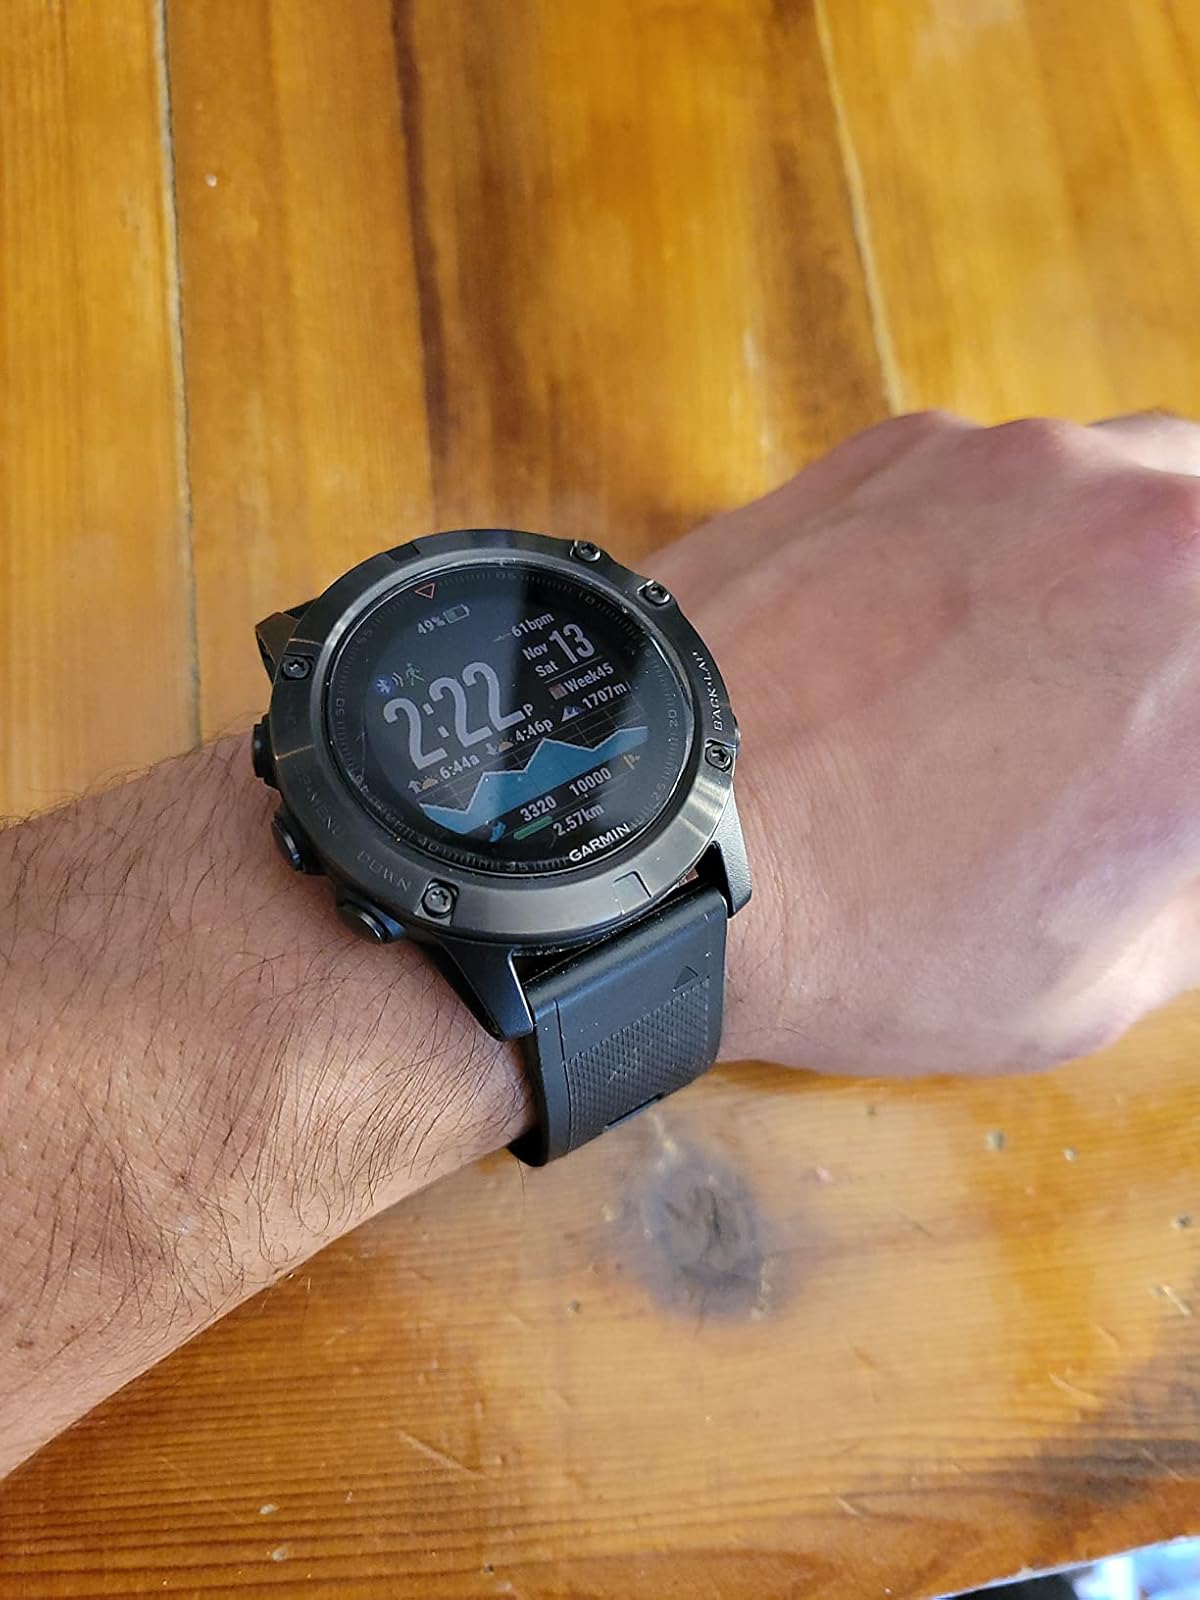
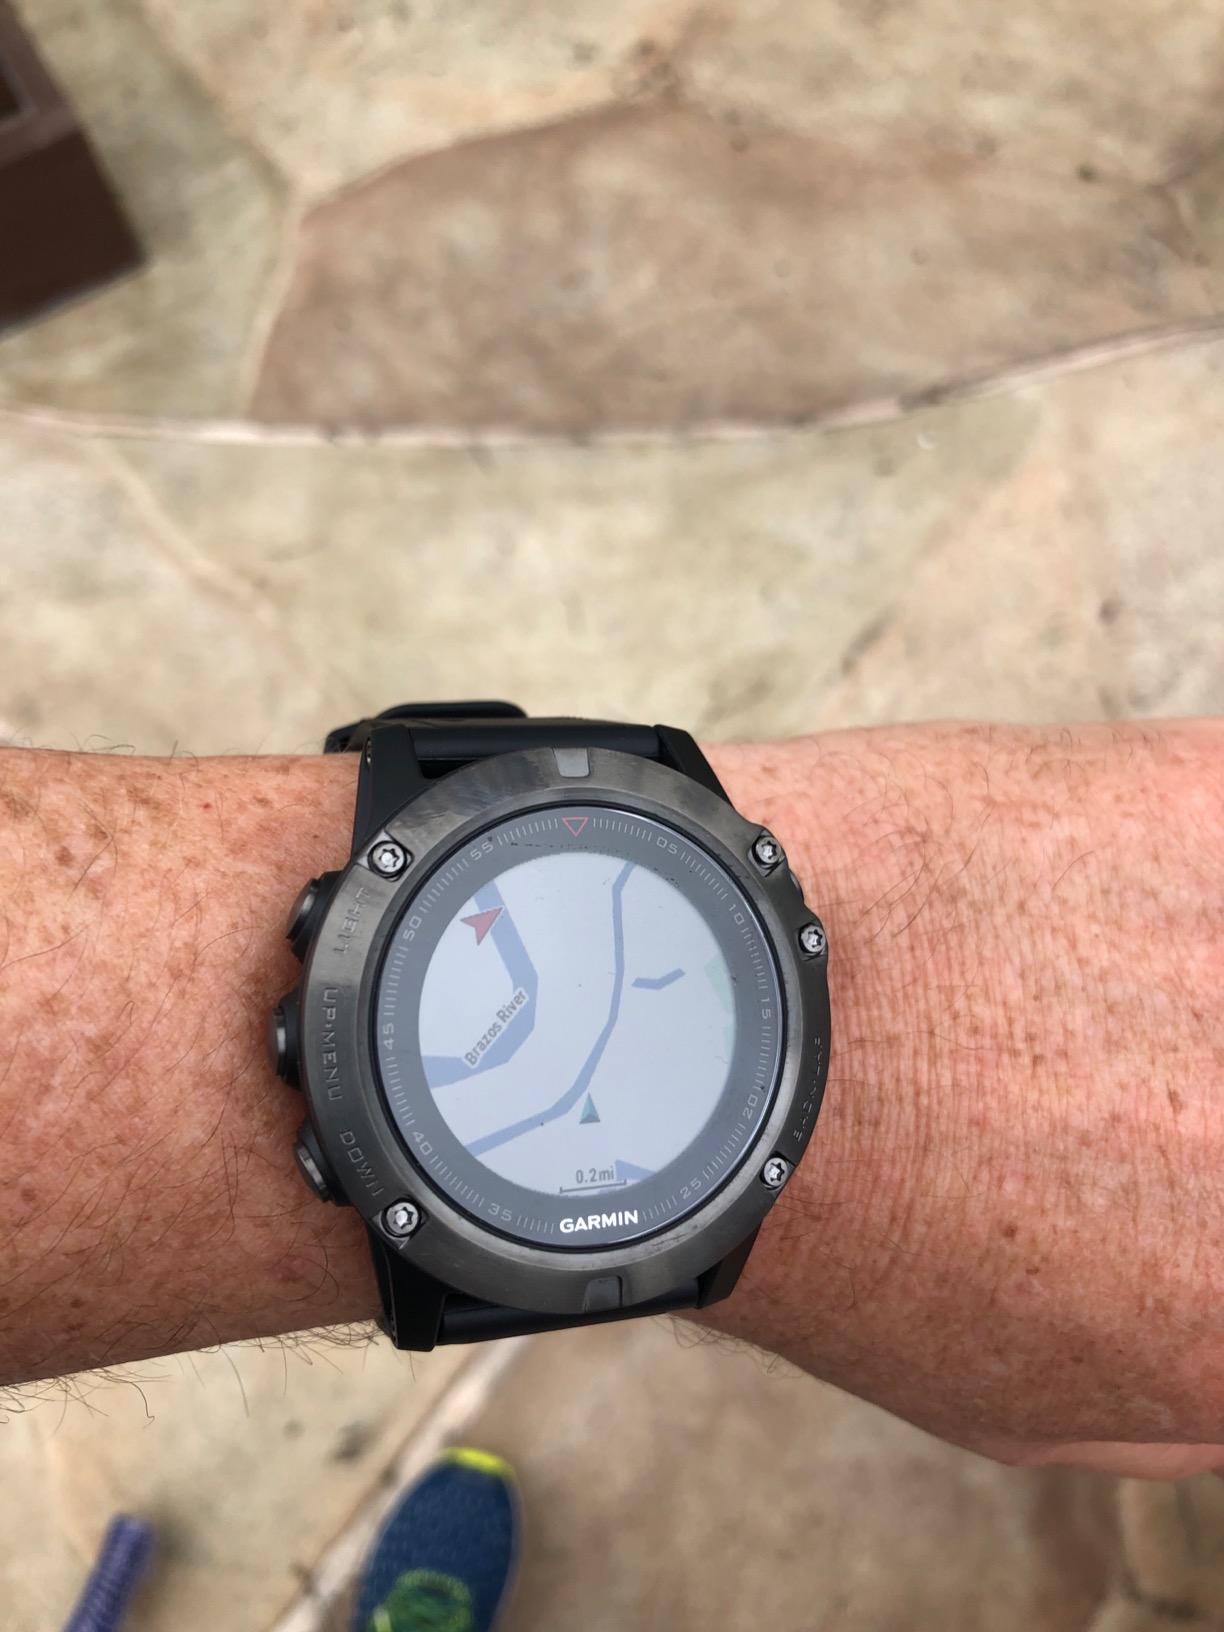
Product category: smartwatch
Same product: yes